Dr. Holbrook's Military School

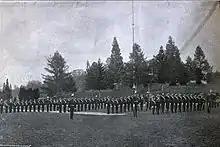
Students at the school, c. 1888

Saint Denis Institute was said to have occupied the land prior to the school. It was founded in 1864 as Mr. Tracy's School, a seminary for young women on a estate. In 1866, Reverend David A. Holbrook, PhD, purchased the school, turned it into a boys' school, and enlarged it to . It had 60 students.